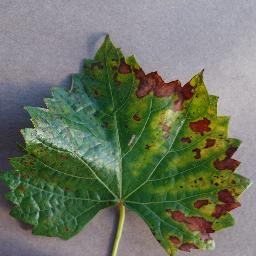
Label: Grape___Esca_(Black_Measles)